Said bin Taimur

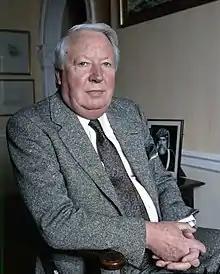
Edward Heath, who supported Said's overthrow as then British prime minister, kept his photo in his home (1987).

Qaboos returned from his educational studies in the United Kingdom at the Royal Military Academy, and a year of service in the British Army infantry in 1964, and was placed under house arrest. Said did not speak to his son during the last 14 months before the coup, even though they lived in the same palace.